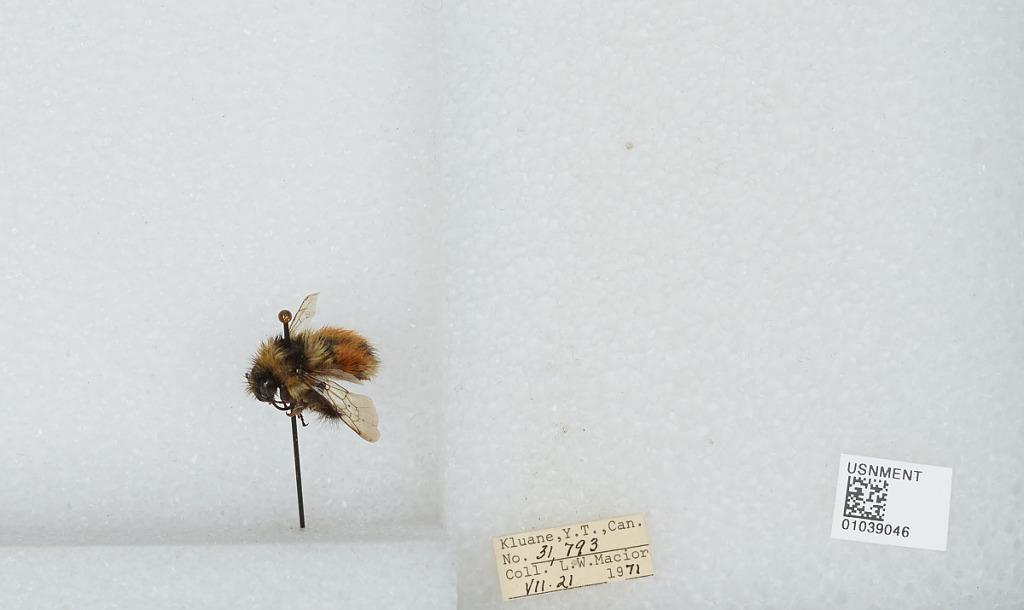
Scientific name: Bombus (Pyrobombus) sylvicola Kirby
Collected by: L. Macior
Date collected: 1971-7-21
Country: Canada
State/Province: Yukon Territory
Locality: Kluane
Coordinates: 60.75, -139.5